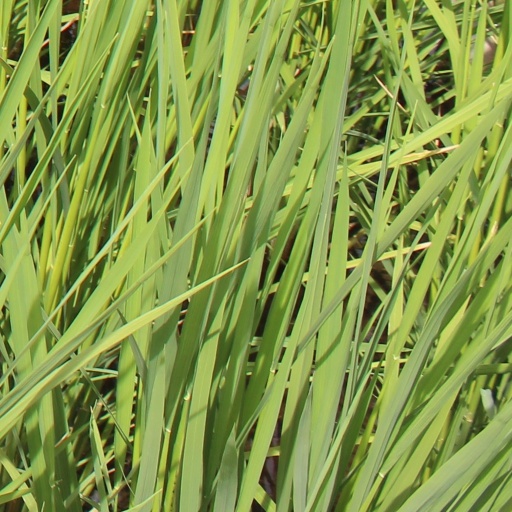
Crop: rice